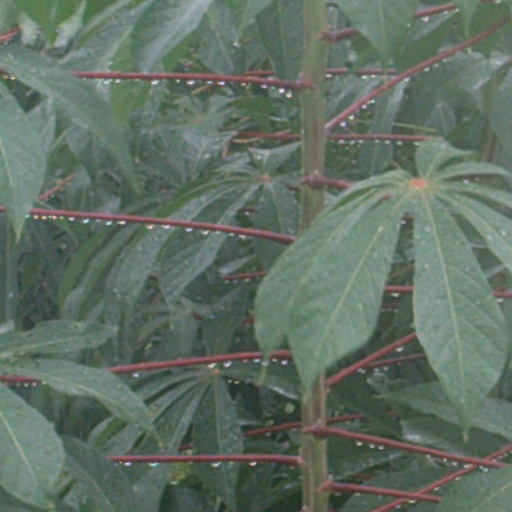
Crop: cassava